La Fonda on the Plaza

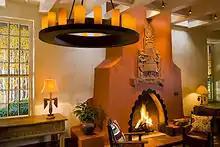
Lounge with fireplace designed by German-American artist Arnold Rönnebeck (1885–1947) in 1927, La Fonda

The site of the current La Fonda has been the location of various inns since 1609. It is on the El Camino Real de Tierra Adentro, which linked Mexico City to Ohkay Owingeh Pueblo and was the terminus of the 800-mile-long Old Santa Fe Trail, which linked Independence, Missouri to Santa Fe and was an essential commercial route prior to the 1880 introduction to the railroad. The Fred Harvey Company established La Fonda as one of its premier Harvey Houses.